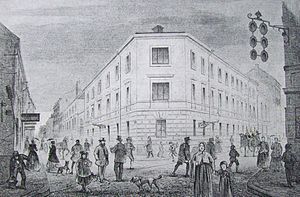
Gymnastik- och idrottshögskolan
GCI   tegnet af S. Hallbeck 1866
Gymnastik- och idrottshögskolan tidligere Idrottshögskolan, er et statsligt svensk universitet i Stockholm. GIH er Sveriges eneste højere uddannelsesinstitution for idræt og Sveriges førende videnskabscenter for kombinationen af fysisk aktivitet, idræt og sundhed. Skolen blev grundlagt i 1813 af Pehr Henrik Ling, som Kungliga Gymnastiska Centralinstitutet.